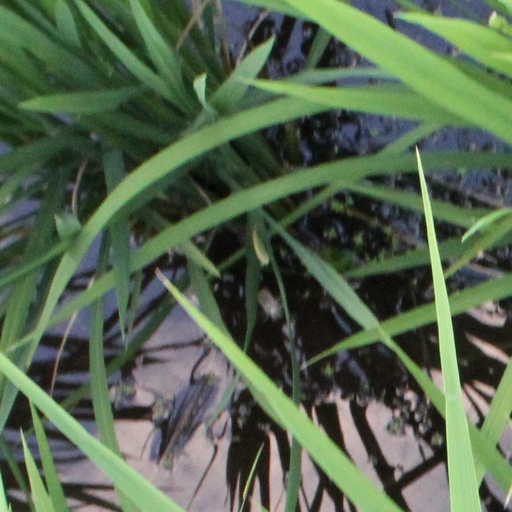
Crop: rice